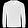
Label: Pullover